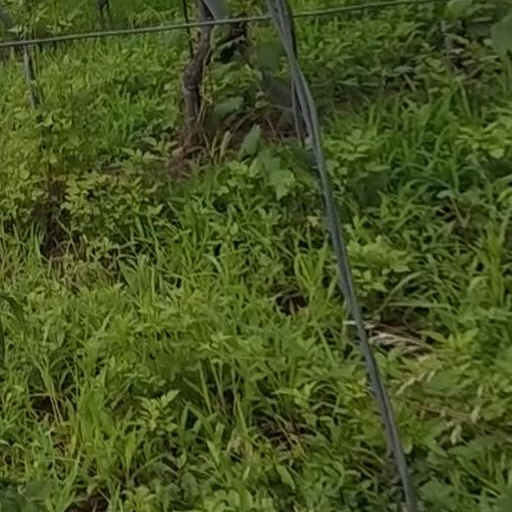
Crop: grape